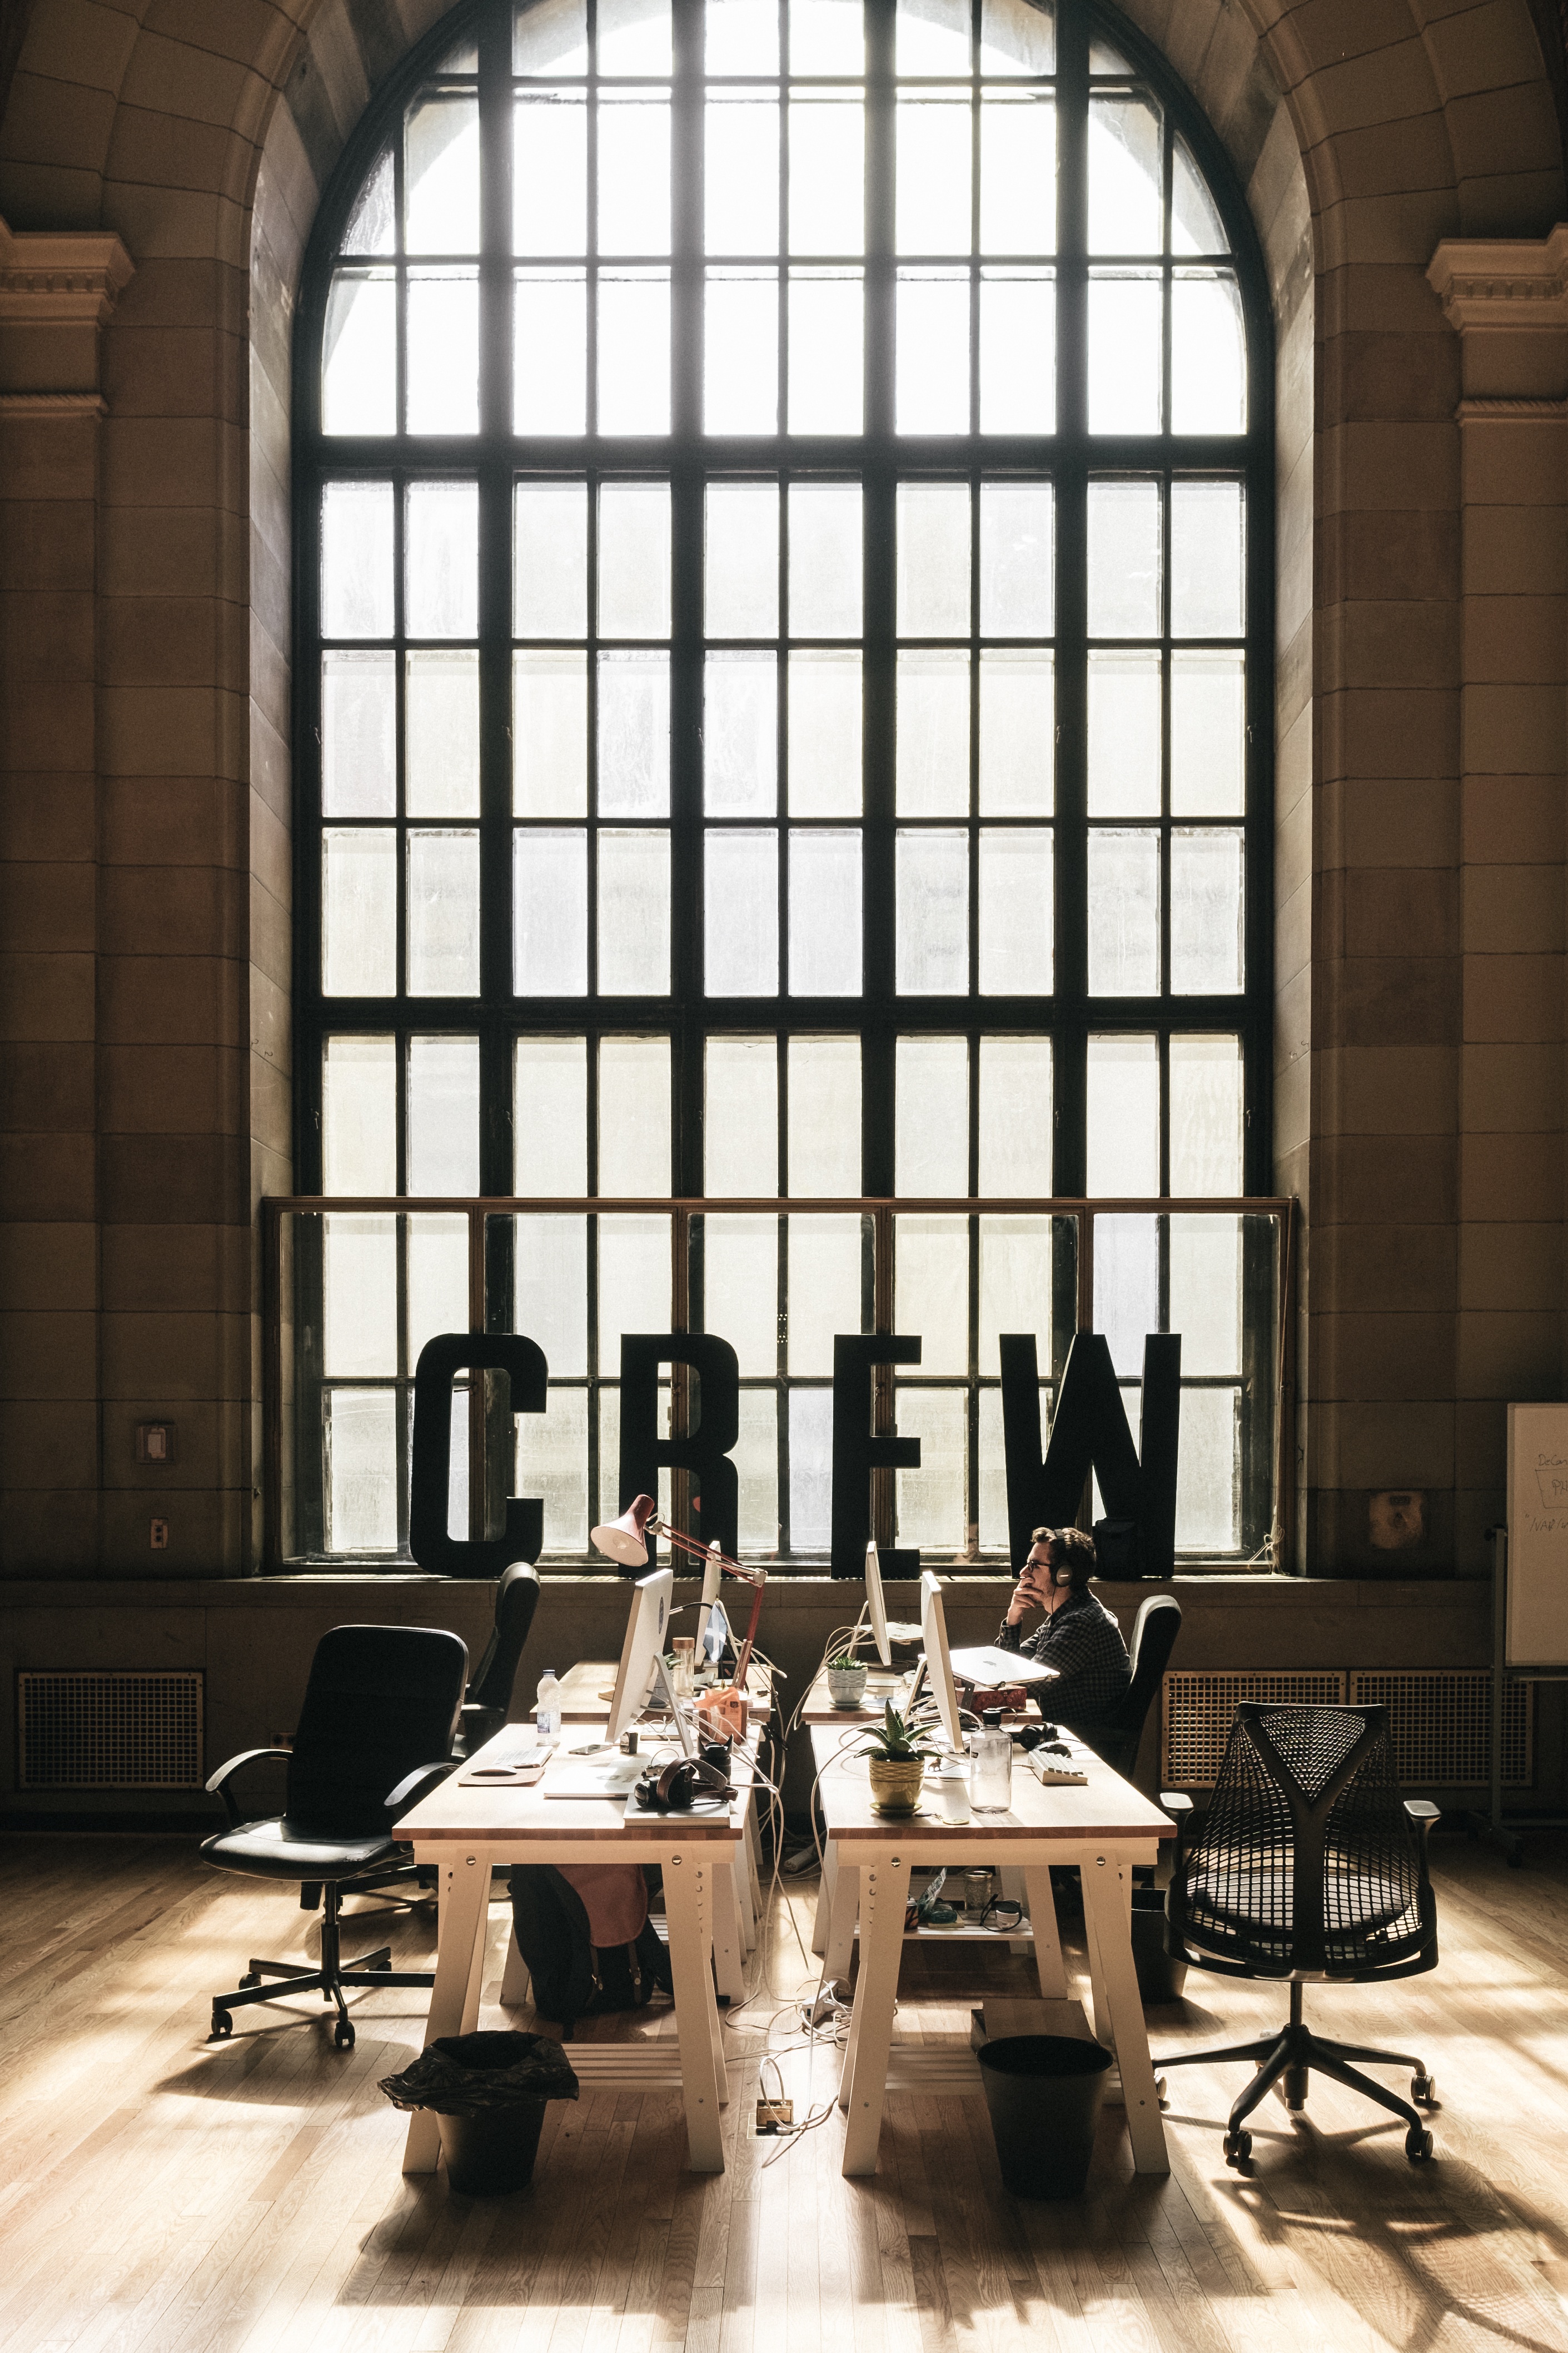
architecture, wood, window, building, museum, furniture, interior design, design, tourist attraction